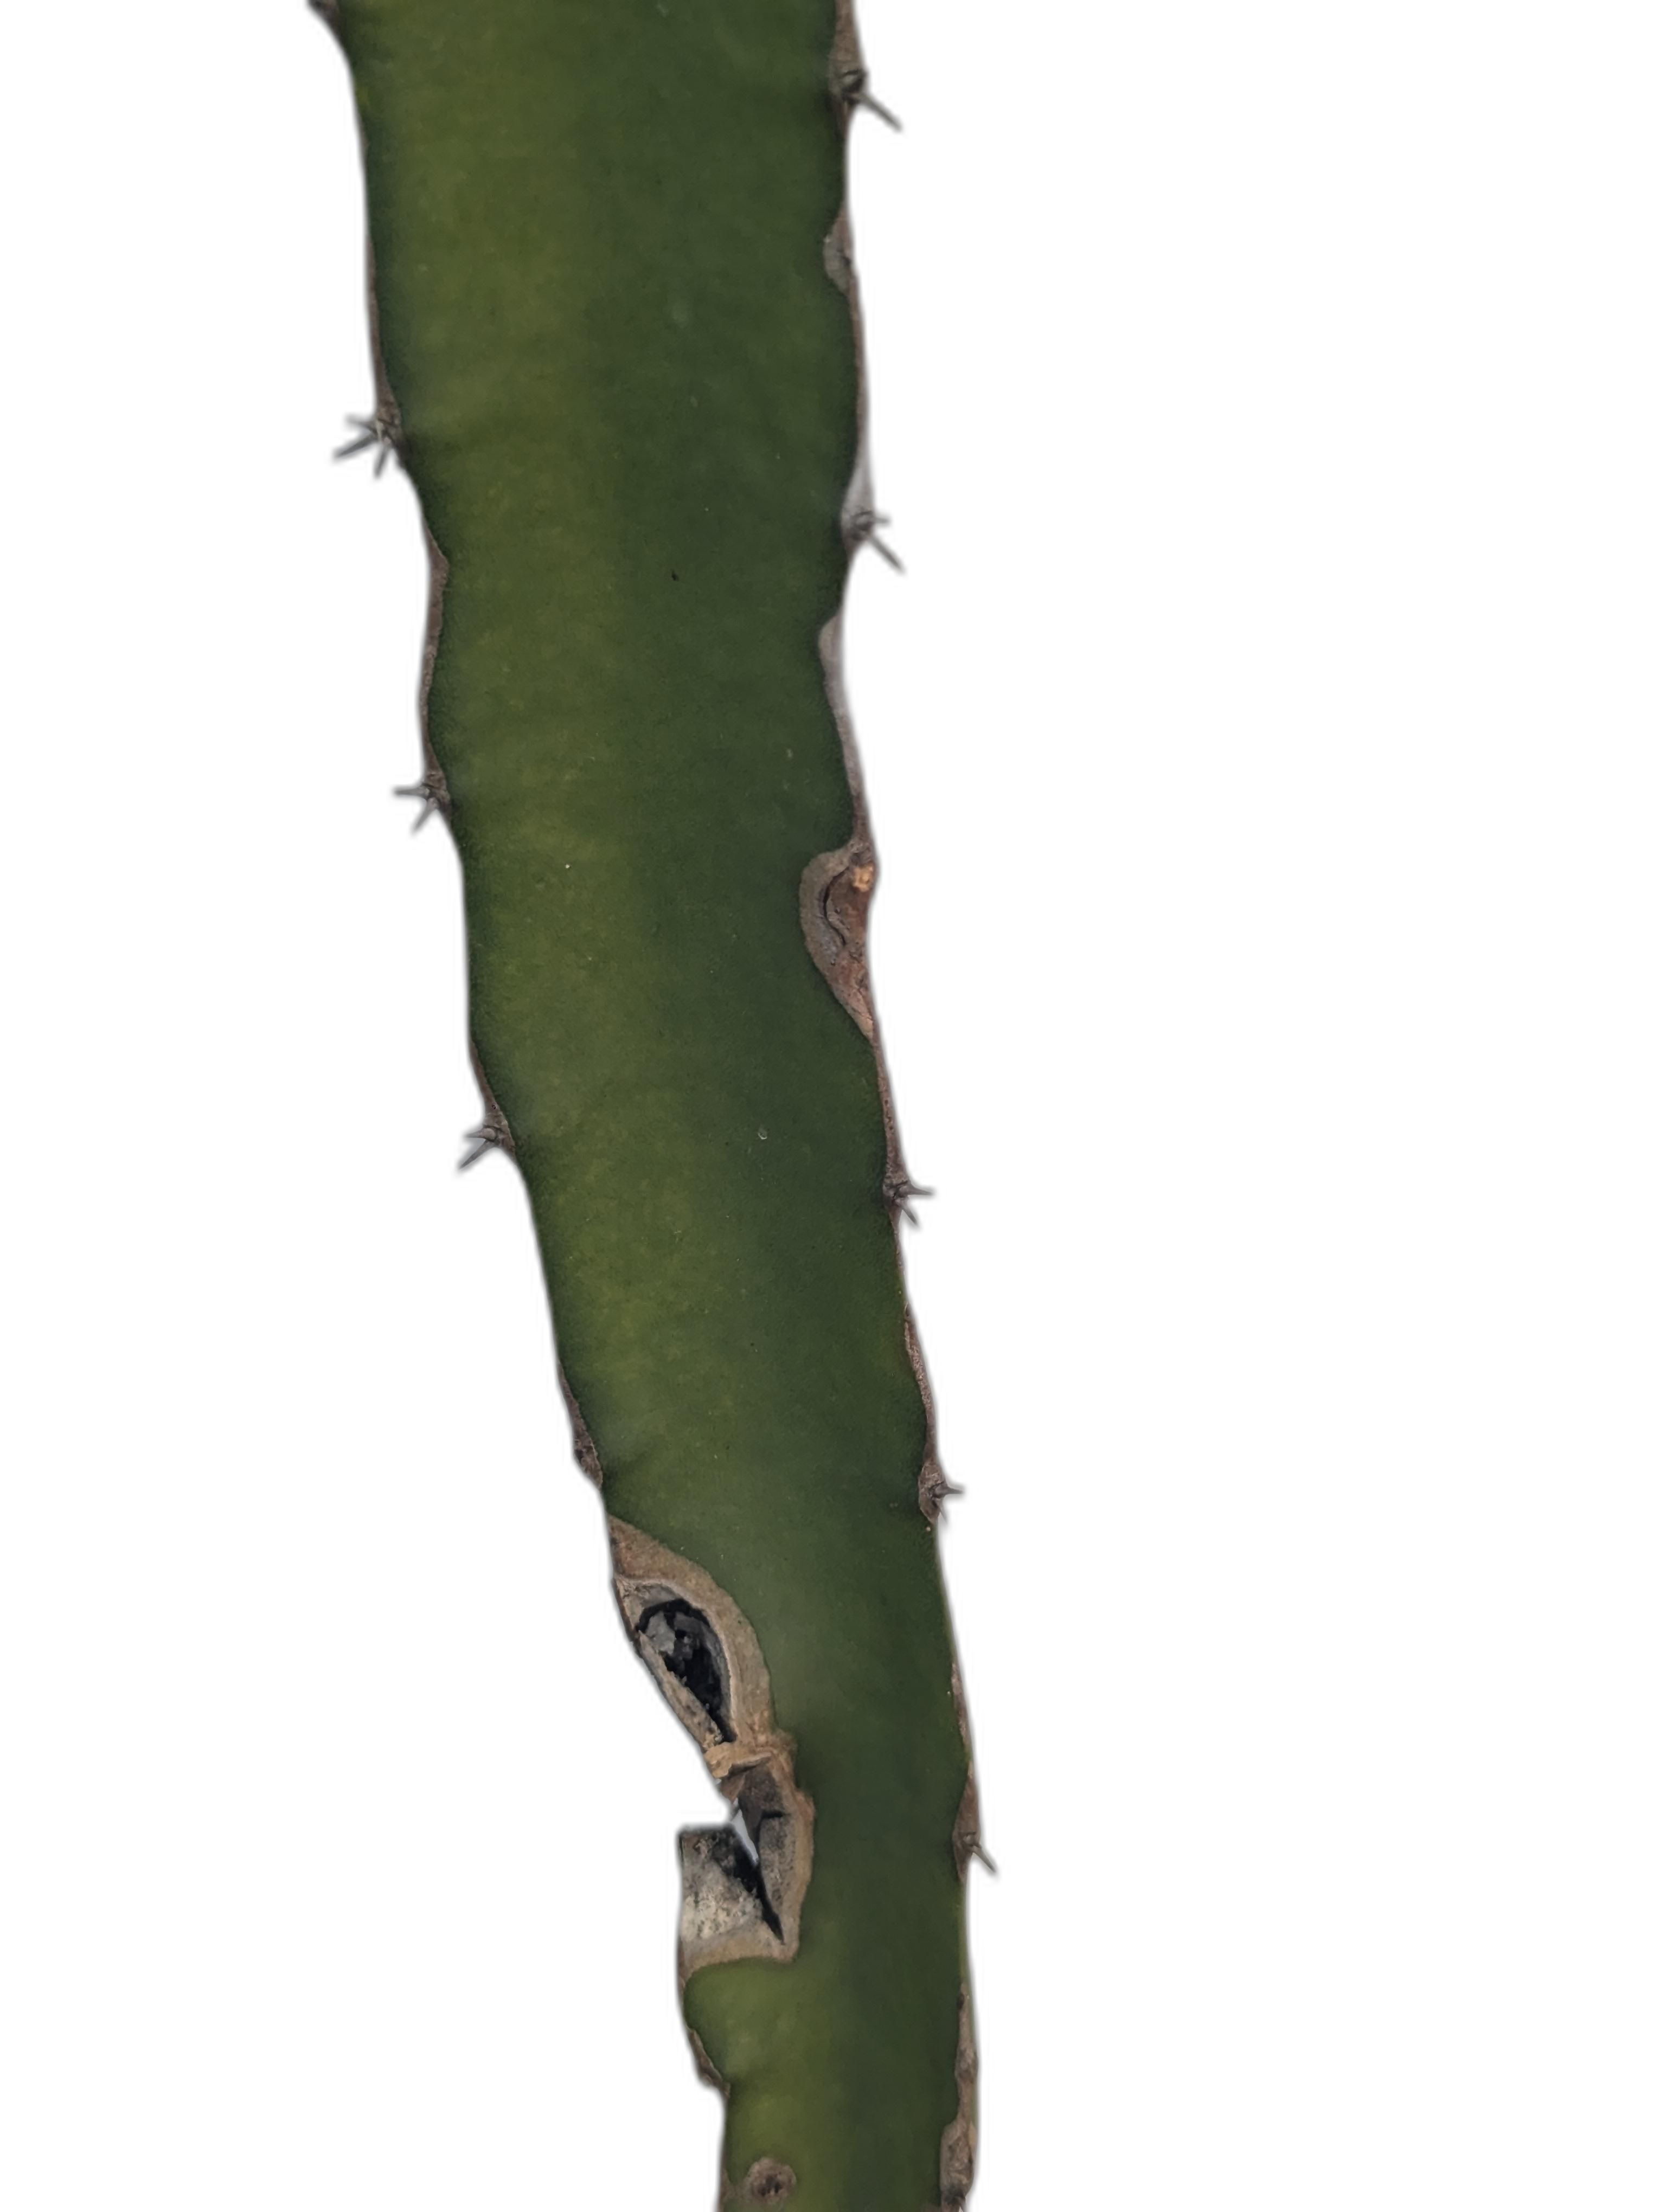
Label: Good leaf